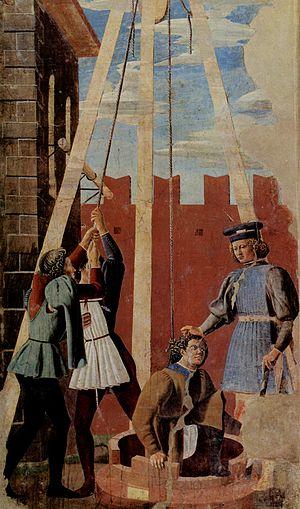
Cyriaque de Jérusalem ou Judah Kyriakos ou Quincus ou Ciriacus ou Ciriaco ou Quirico ou Ceriàgo ou Quiriace, tel que nommé à Provins, naît à Jérusalem sous le nom de Judah, fils de Siméon et Anne, petit-fils de Zachée. Il devient rabbin.